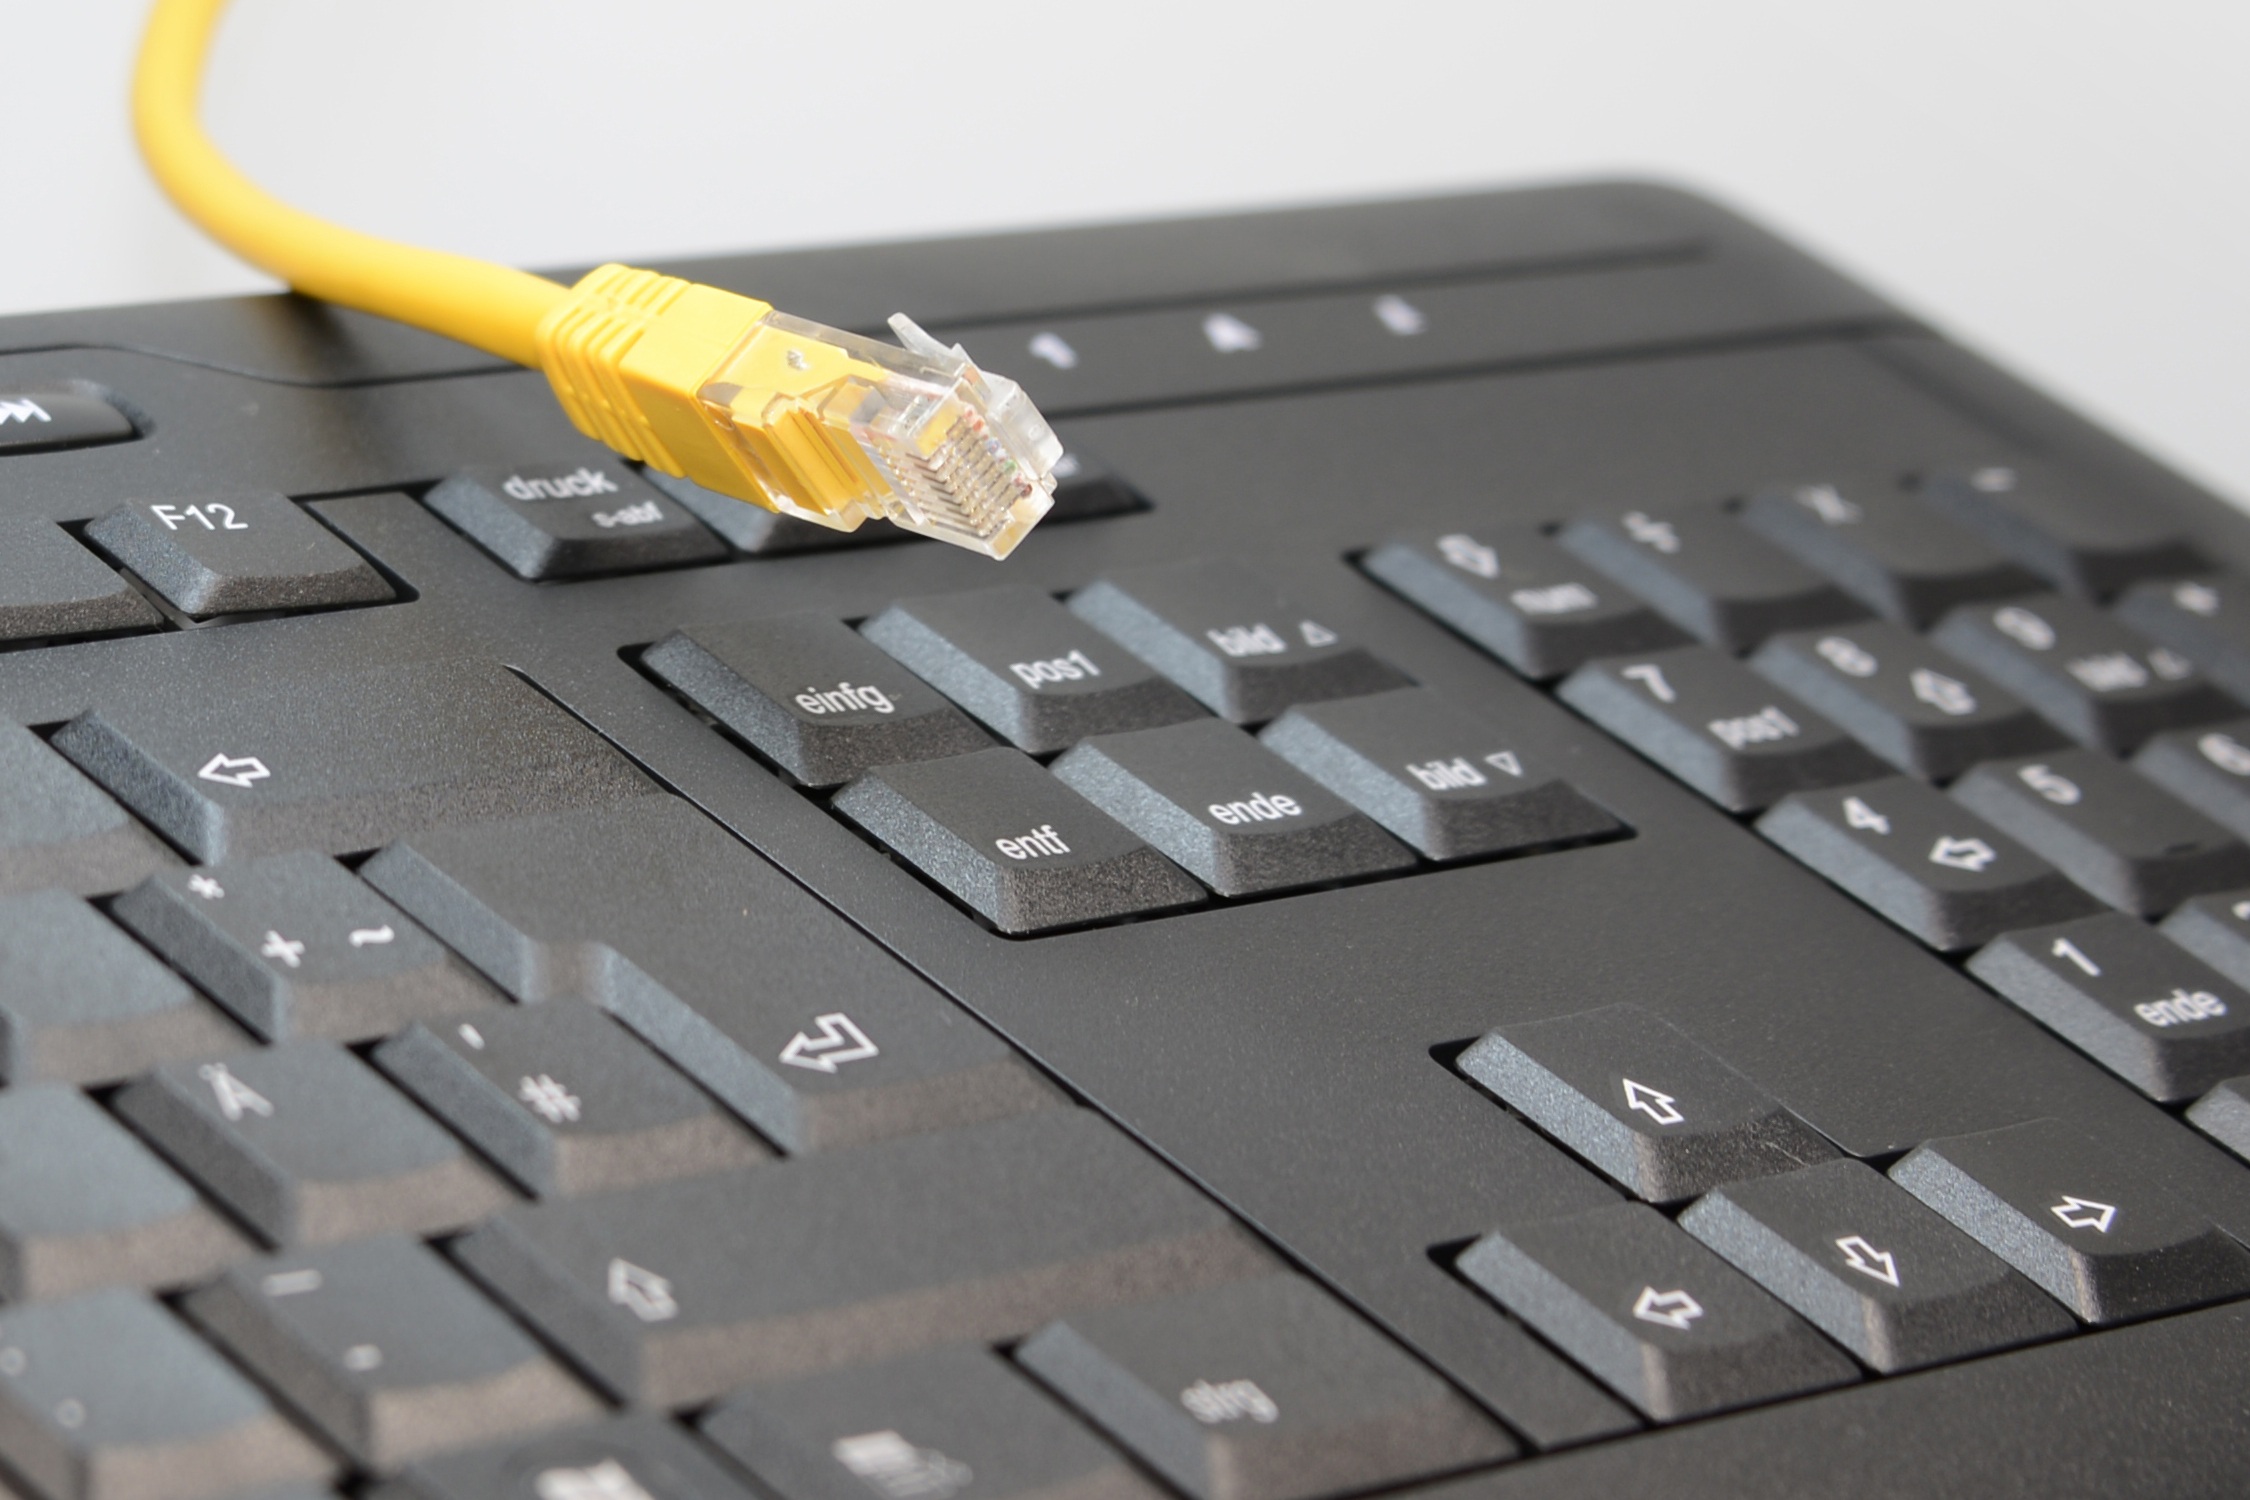
laptop, computer, keyboard, technology, cable, line, font, keys, letters, hardware, pc, connection, input, multimedia, plug, computer keyboard, periphaerie, input device, data processing, edp, patch cable, fs, rj45, electronic device, computer hardware, musical keyboard, electronic keyboard, laptop replacement keyboard, space bar